Culture of Bolivia

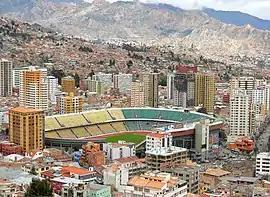
Estadio Hernando Siles

Clothing of Andean people of indigenous descent includes the pollera (pleated-skirt), the 19th century European bowler hat, and a silky shawl known as a manta. The pollera was originally a simple Spanish dress that colonial authorities forced the indigenous populations to wear. The pollera is a symbol of pride for the indigenous people, who live in La Paz, and for people in rural areas.